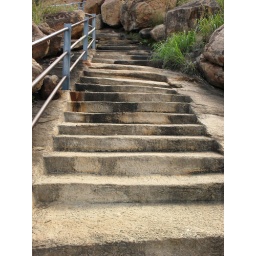
The climb to the mountain caves begins with these rock cut steps near Eladipattam.